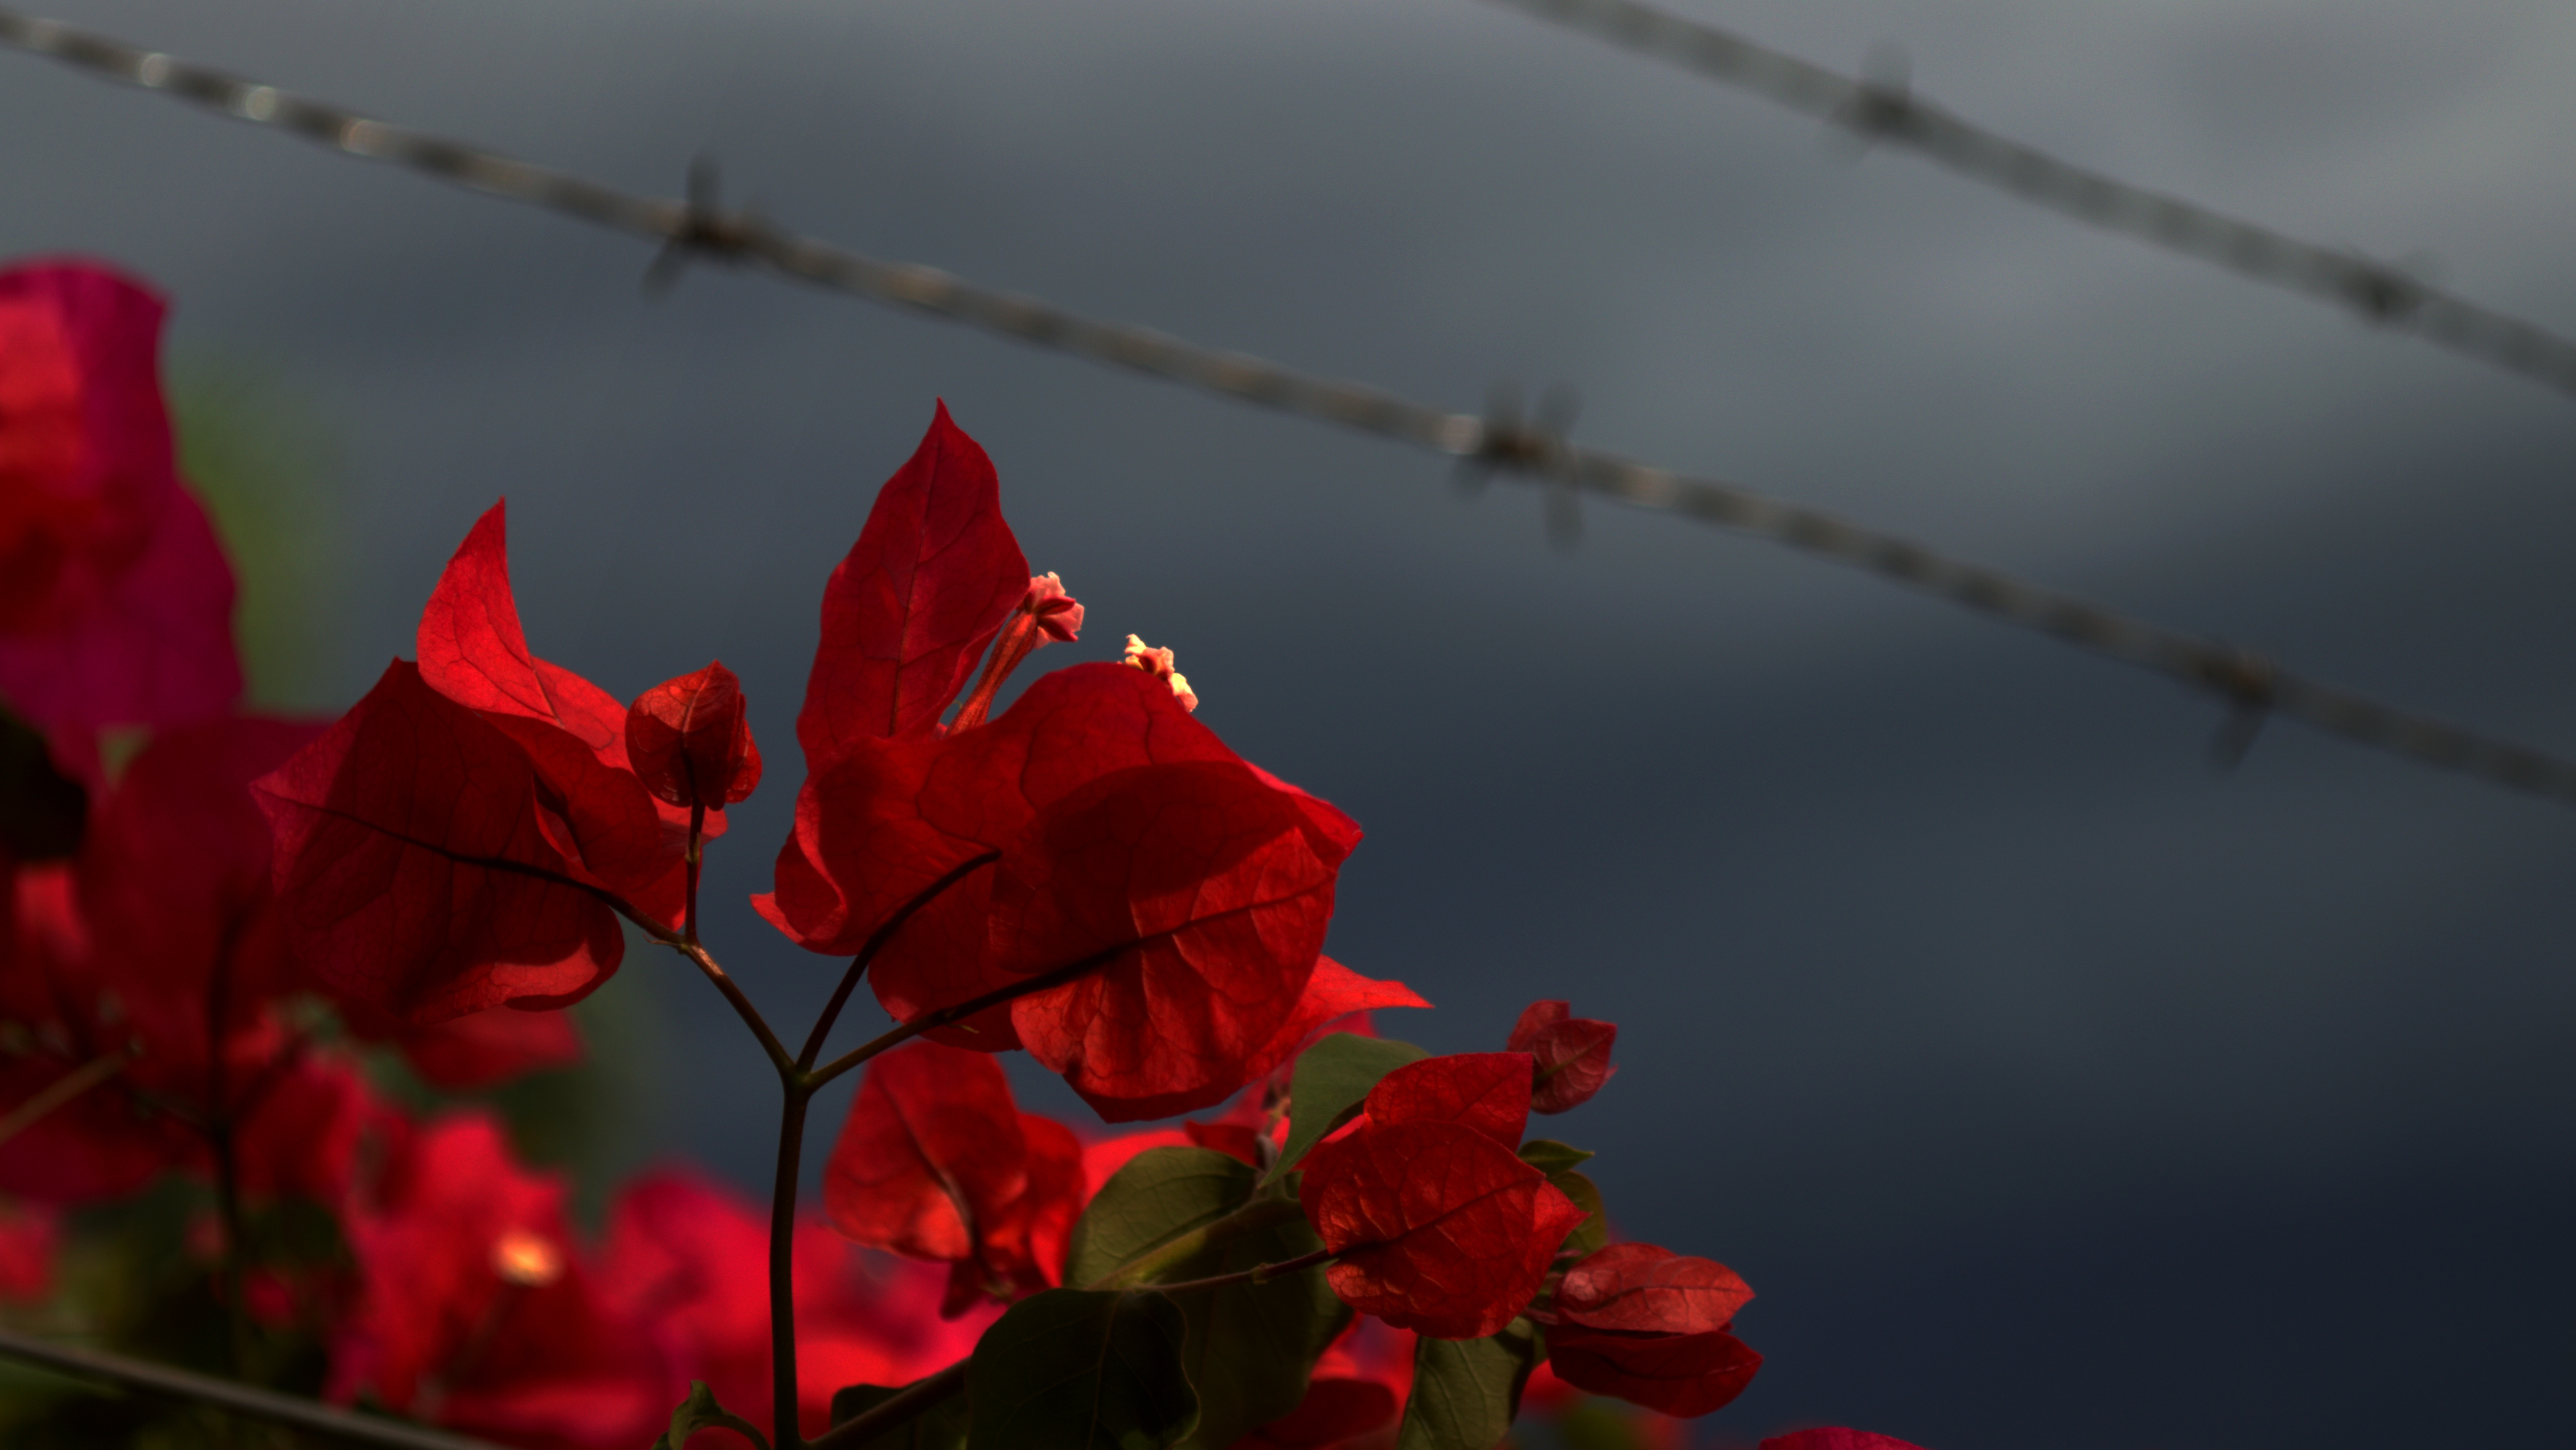
nature, branch, blossom, plant, sunlight, leaf, flower, petal, reflection, red, color, flora, close up, santarita, macro photography, plant stem